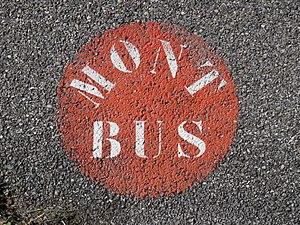
L’arrêt de bus Cimetière (Montmélian, France) le 11 octobre 2017.
Mont-Bus est un réseau de transport en commun desservant la commune de Montmélian à l’aide d’une ligne servant de navette dans toute la ville et un service de transport à la demande permettant de se rendre à Chambéry et Challes-les-Eaux.